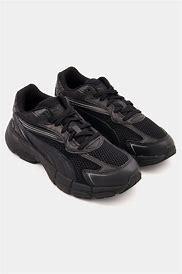
Brand: Puma
Model: Teveris Nitro